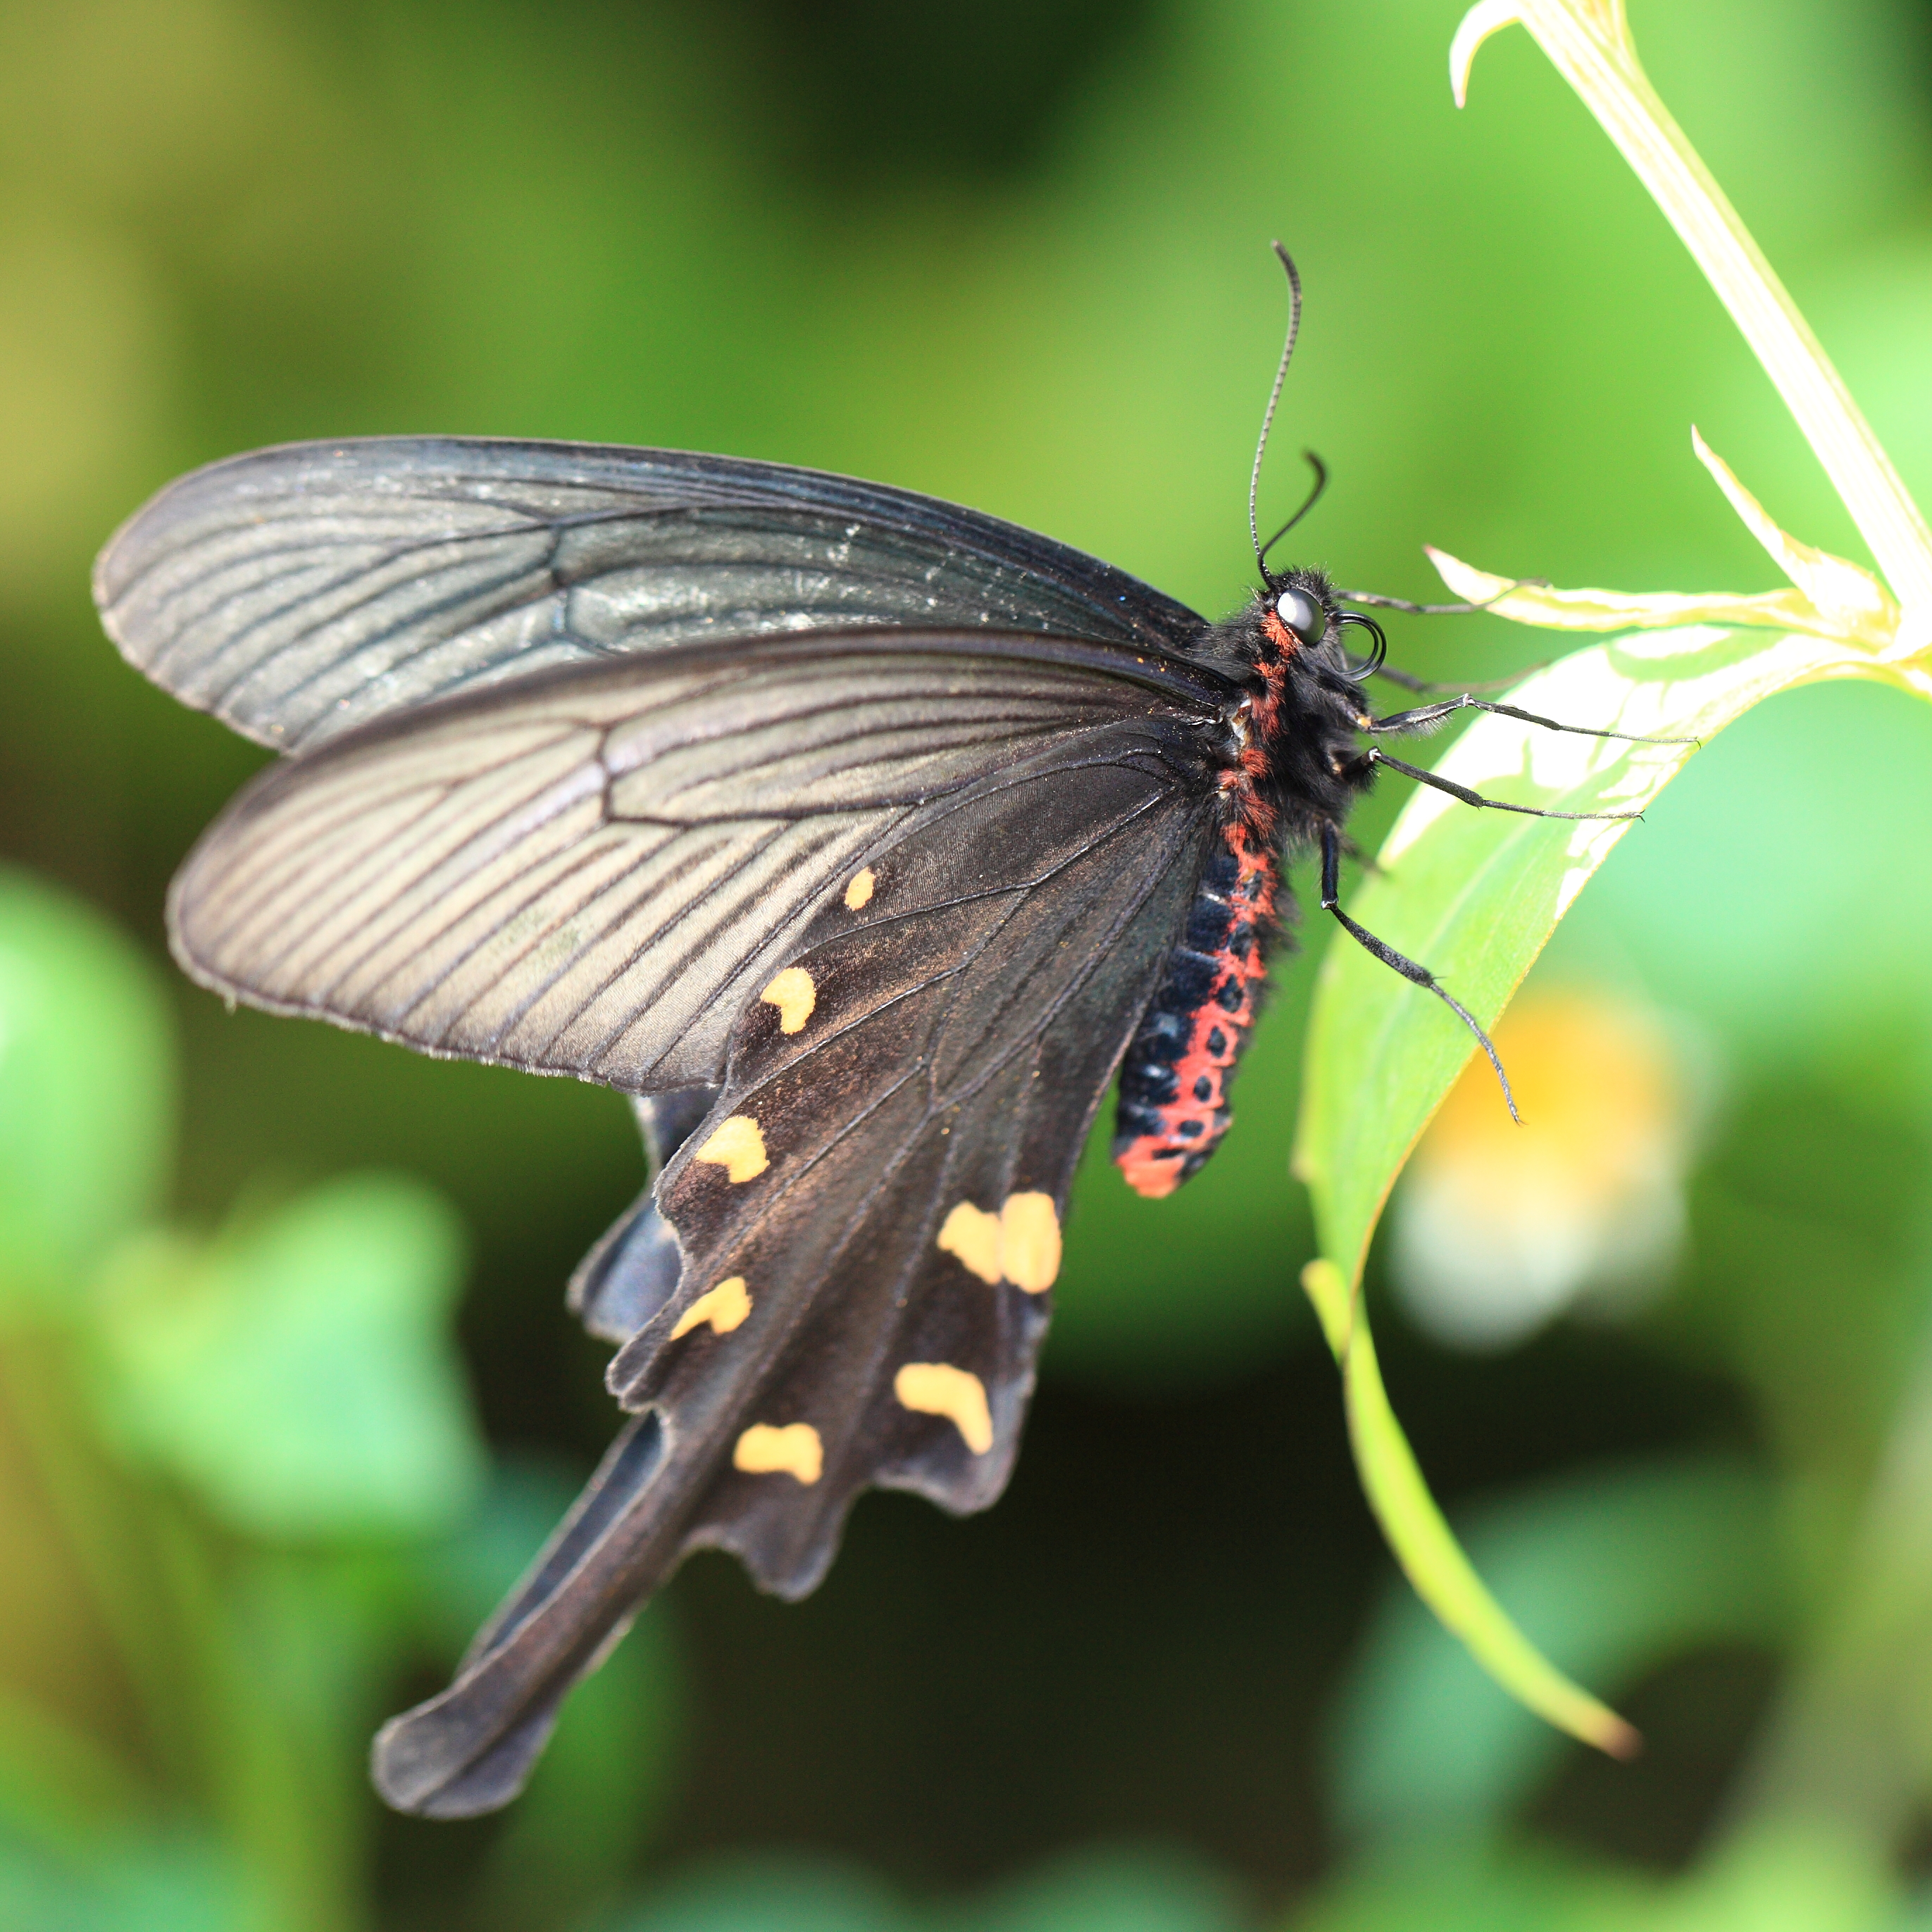
nature, wing, photography, flower, green, high, insect, macro, butterfly, fauna, invertebrate, close up, 5d, hires, markii, nectar, pieridae, hi, res, resolution, gunmaken, kiryushi, papilio, macro photography, arthropod, spangle, protenor, taxonomy binomial papilioprotenor, pollinator, plant stem, moths and butterflies, lycaenid, net winged insects, brush footed butterfly, colias